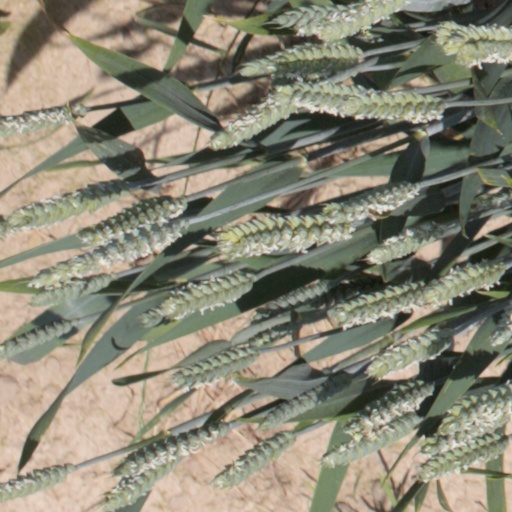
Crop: wheat